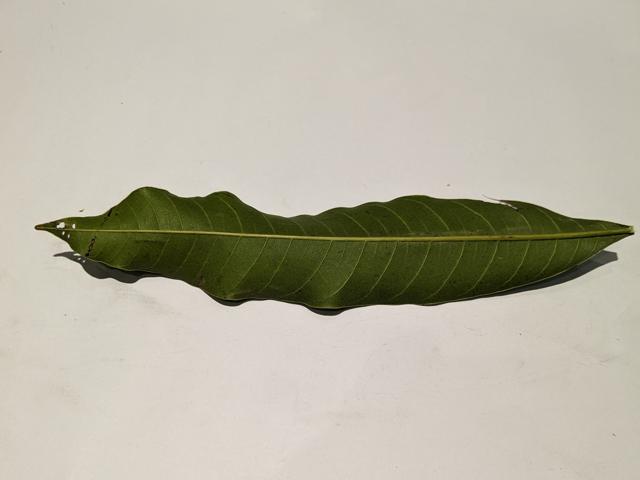
Mango leaf variety: Amrapali